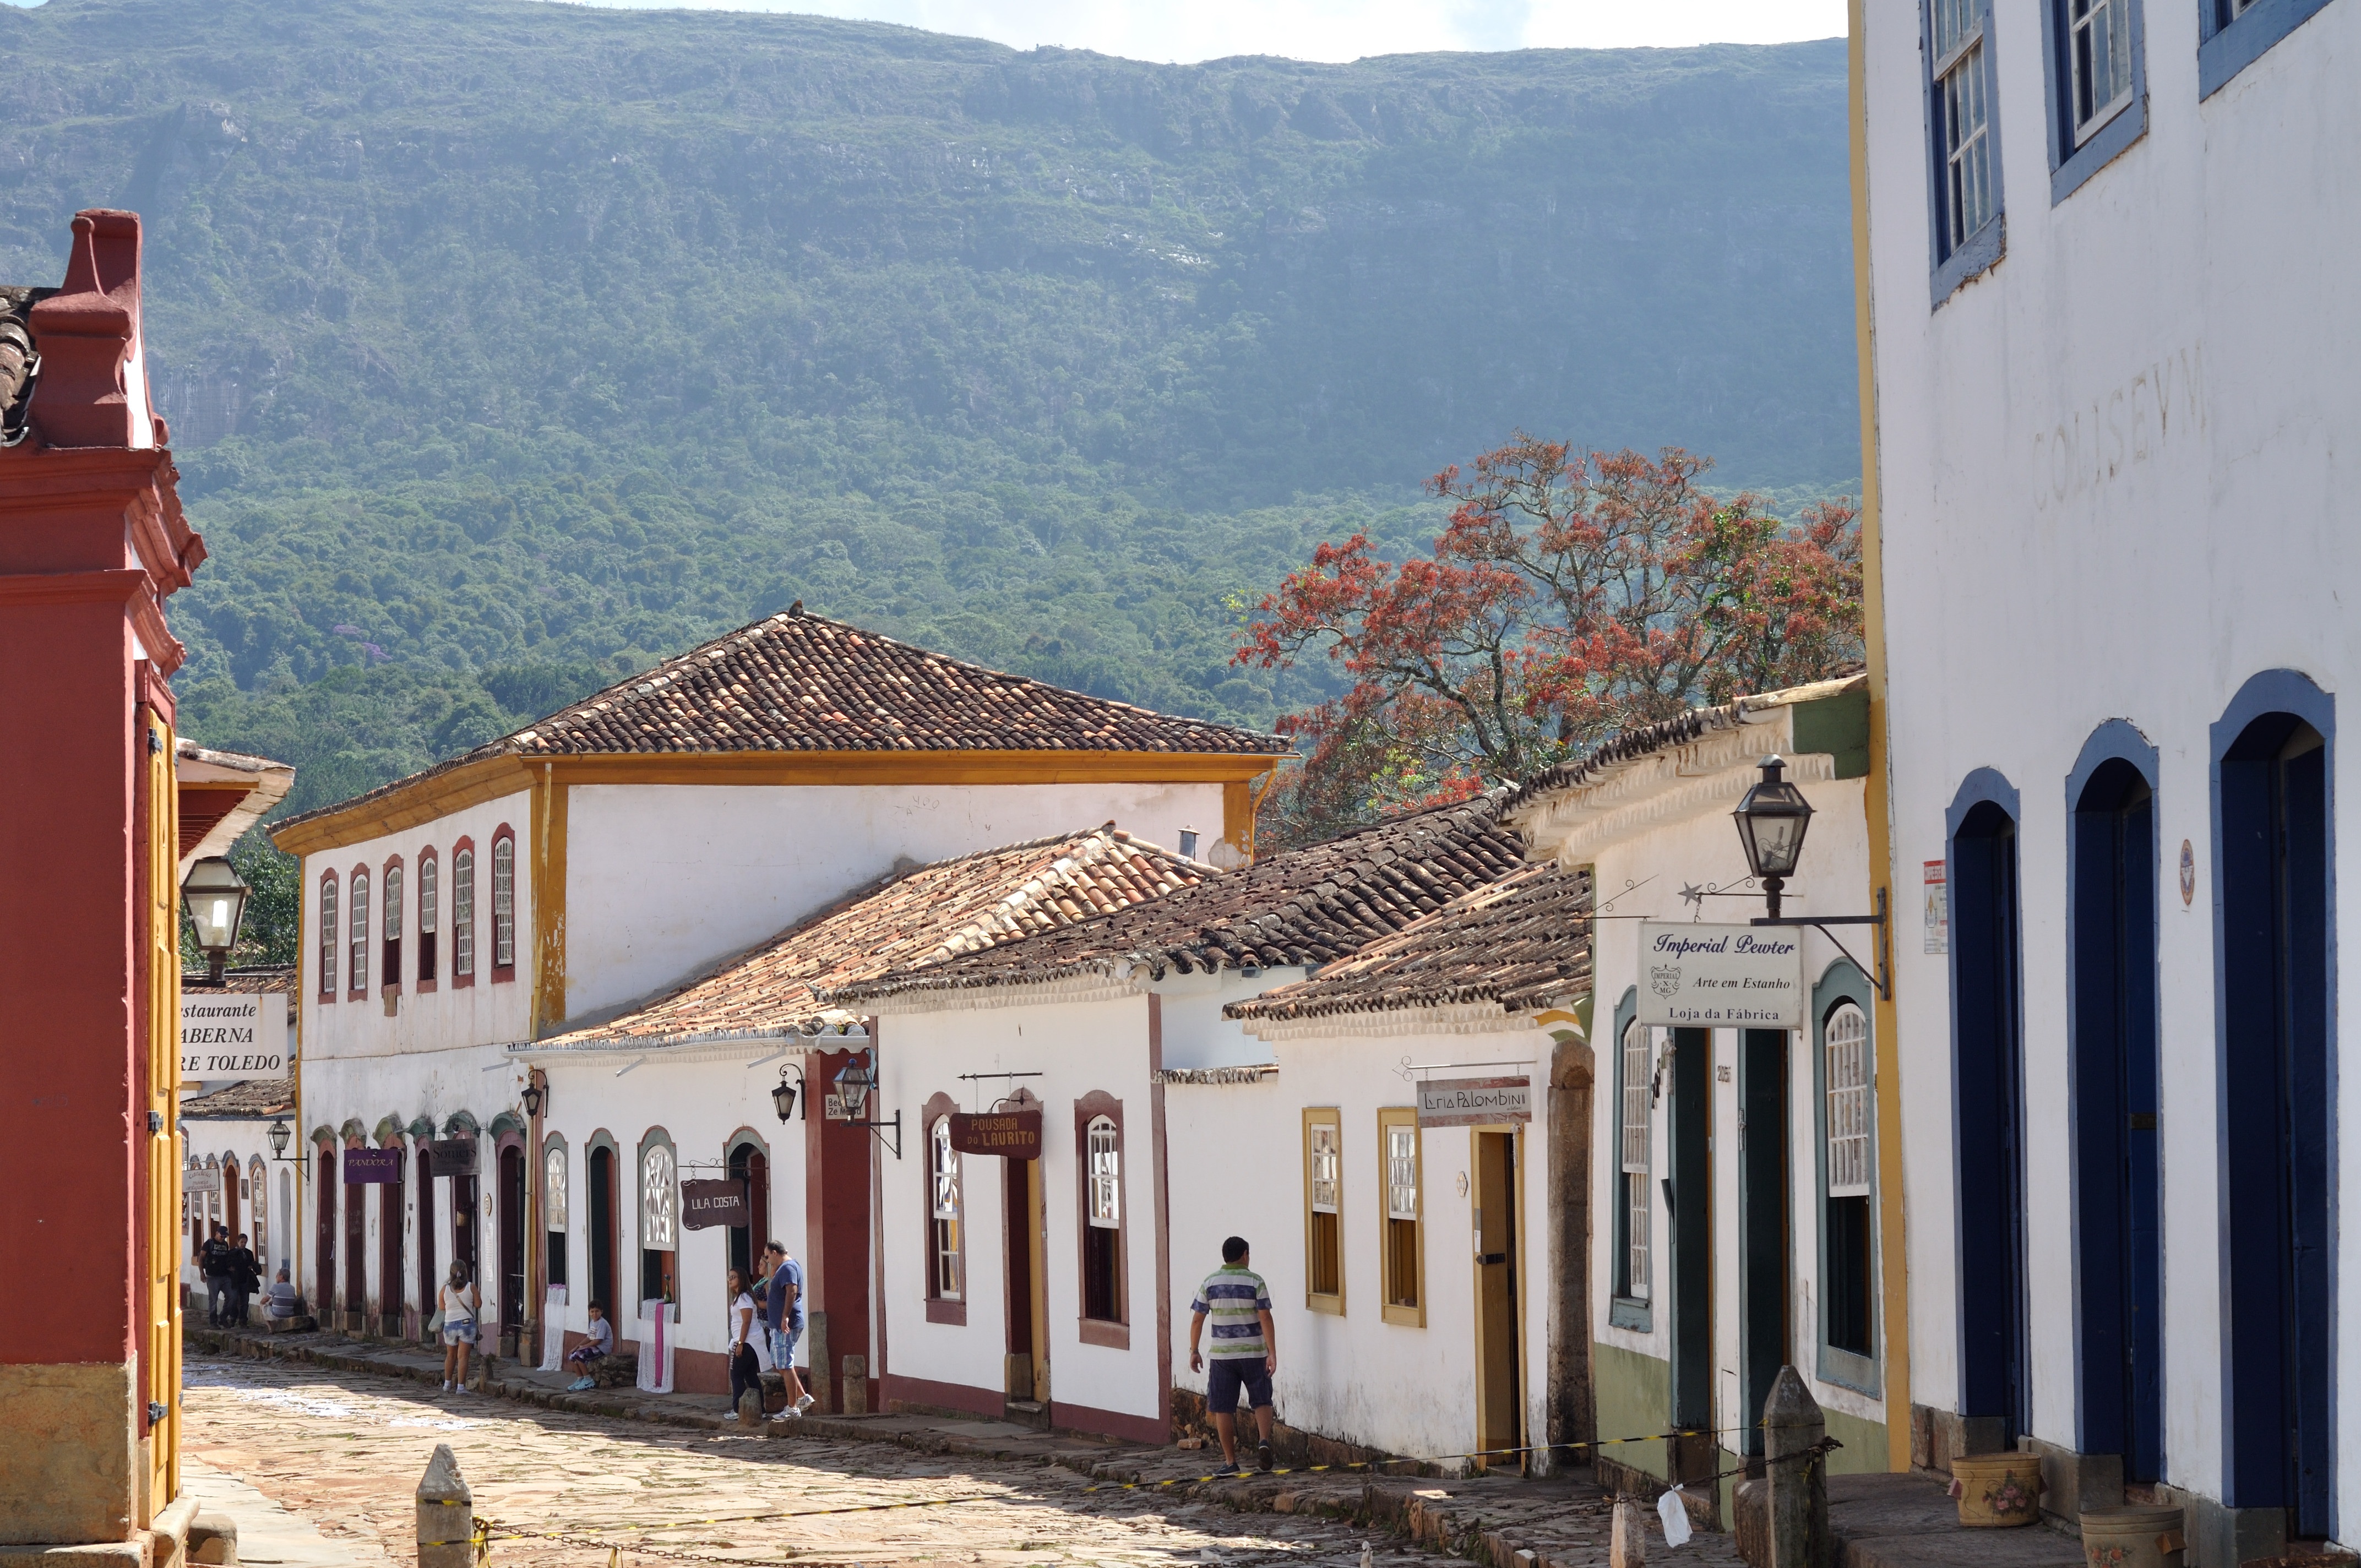
town, home, vacation, travel, village, facade, property, tourism, estate, neighbourhood, colonial, tiradentes